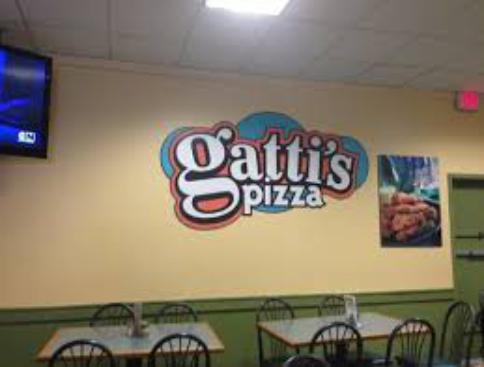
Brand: Gatti's Pizza
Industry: Food